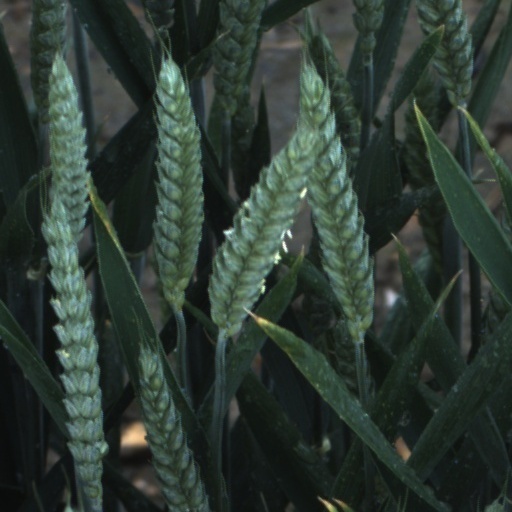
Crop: wheat